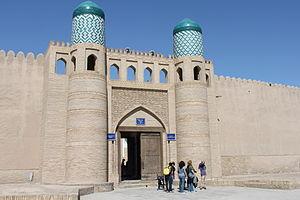
Porte d'accès de Kunya Ark
Khiva est une ville d'Ouzbékistan, située au nord-ouest de ce pays dans une oasis à 469 kilomètres de Boukhara. Son ancien nom, Khwarezm, est celui de la région historique dont elle fut la capitale.